No Way Out (2000)

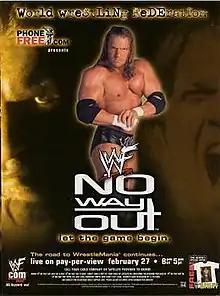
Promotional poster featuring Triple H

The 2000 No Way Out was the second No Way Out professional wrestling pay-per-view (PPV) event produced by the World Wrestling Federation (WWF, now WWE). It took place on February 27, 2000, at the Hartford Civic Center in Hartford, Connecticut. Although it was the second No Way Out event, it was the first held under this name, as it was preceded in 1998 by an event named , which was the 20th In Your House event; the event's title was truncated to "No Way Out" as it was not held in Texas.